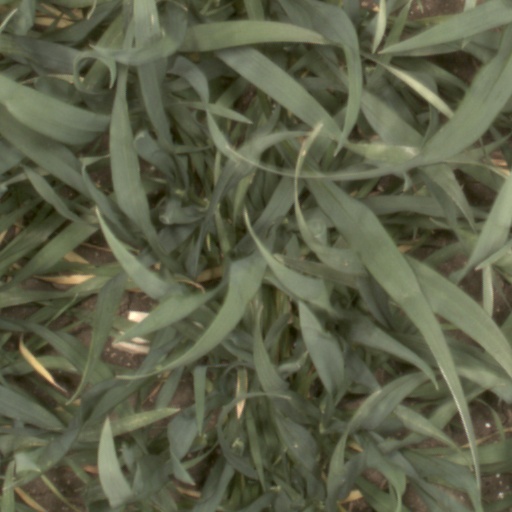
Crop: wheat